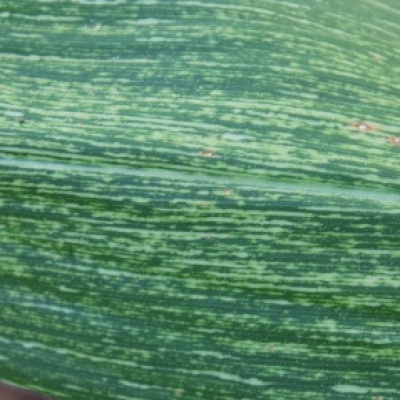
Label: Corn_(Maize)___Maize_Streak_Virus